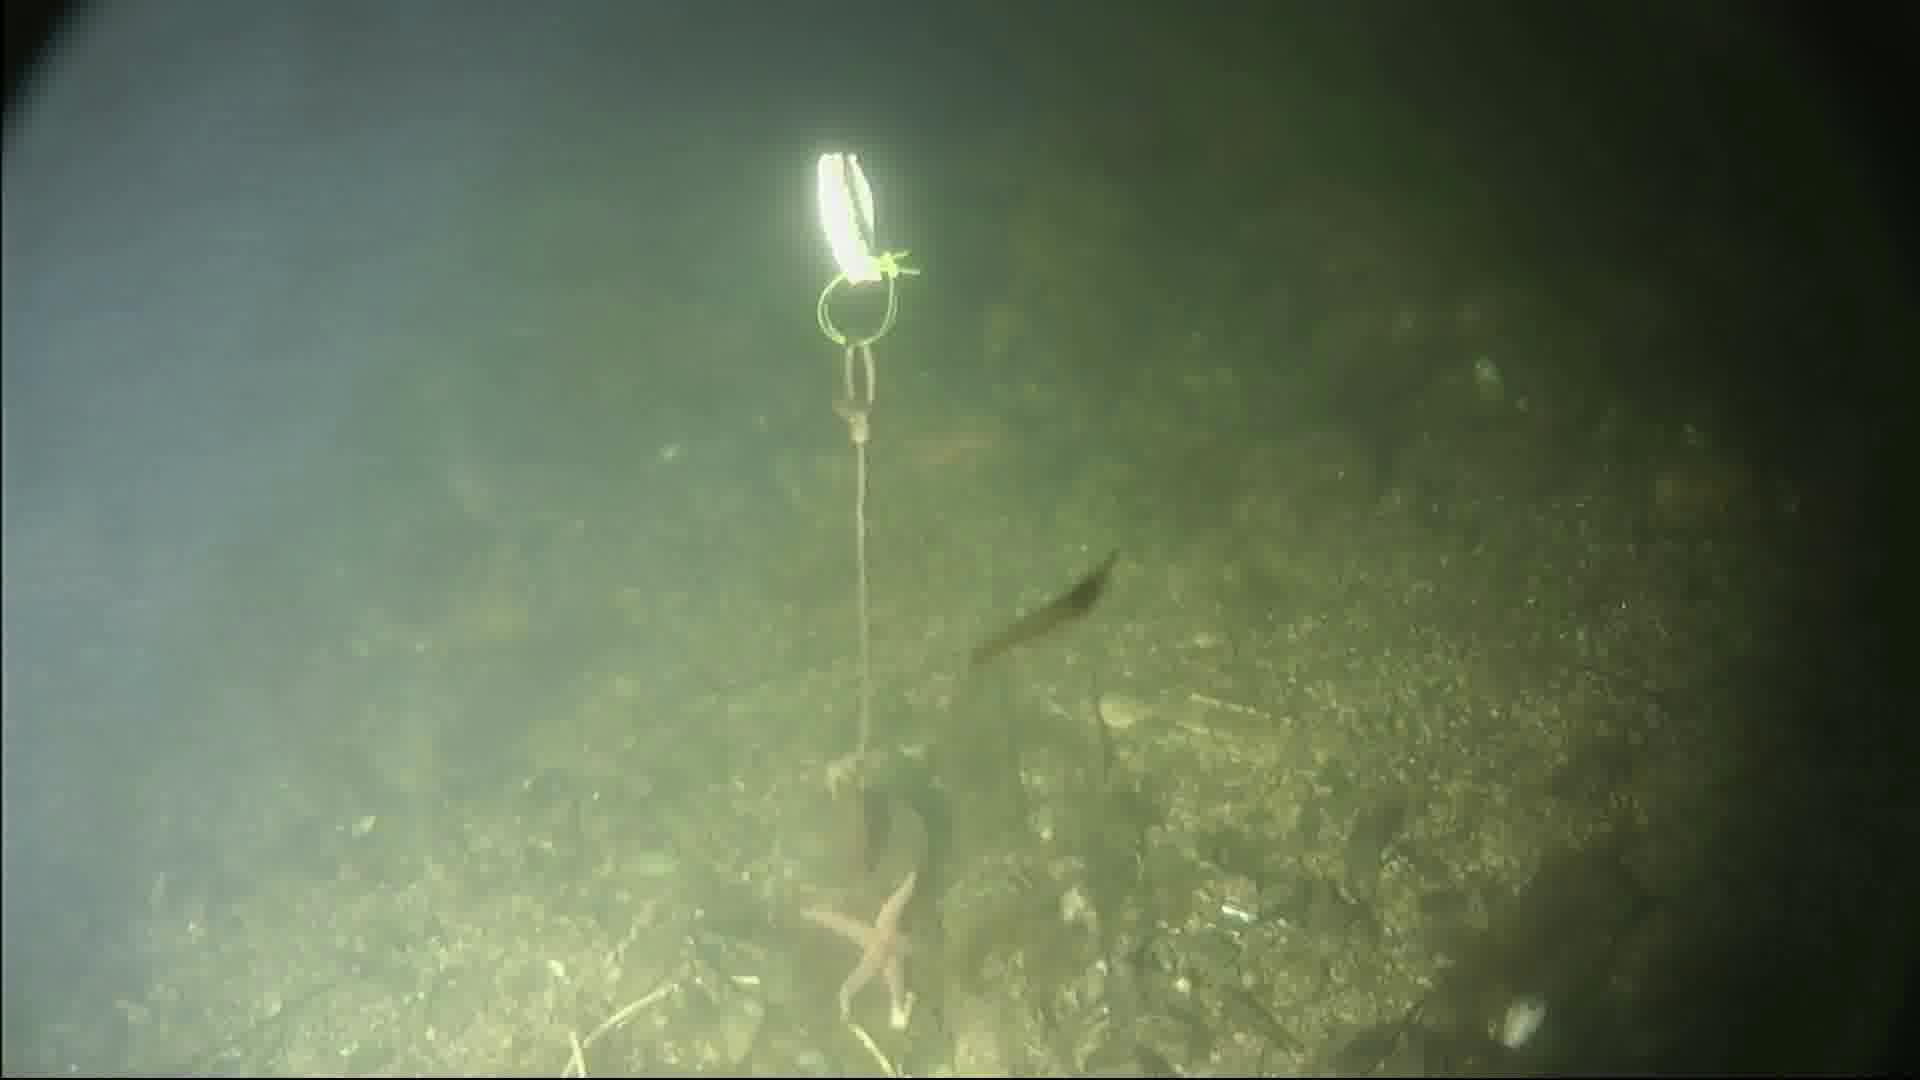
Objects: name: starfish
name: crab
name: shrimp